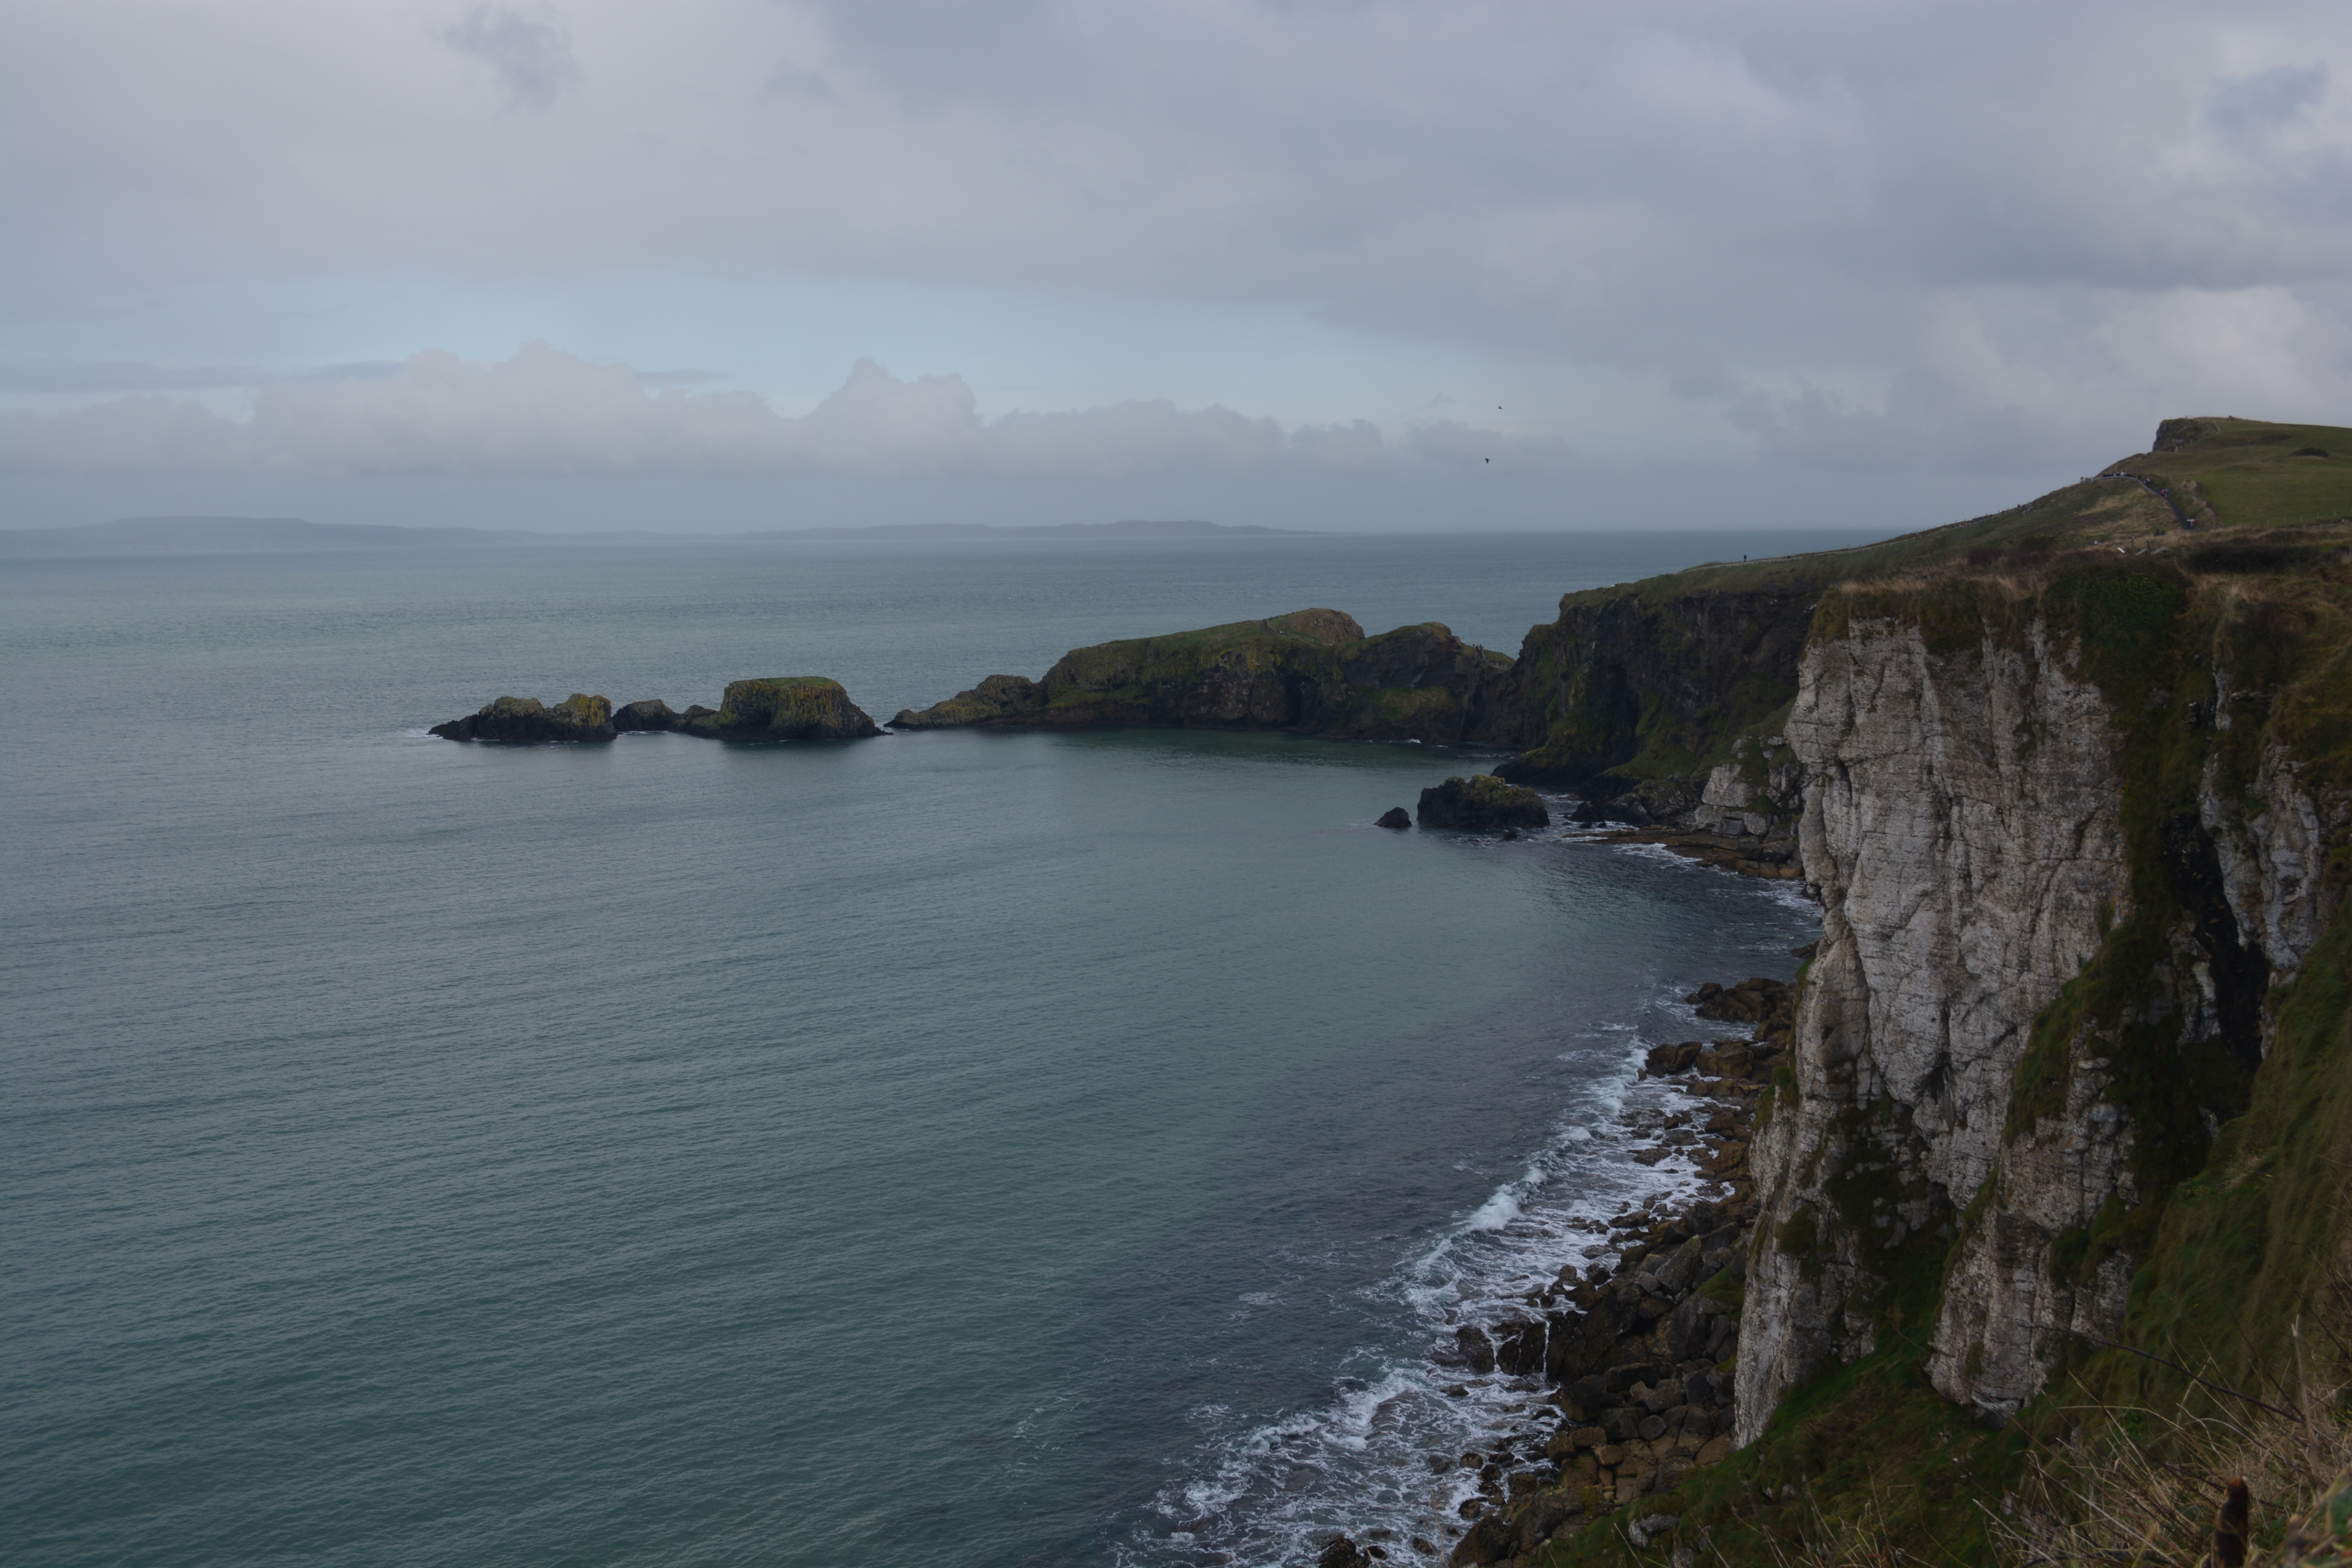
beach, sea, coast, nature, rock, ocean, shore, wave, cliff, cove, bay, fjord, terrain, body of water, rocks, loch, rocky coast, cape, islet, landform, northern ireland, geographical feature